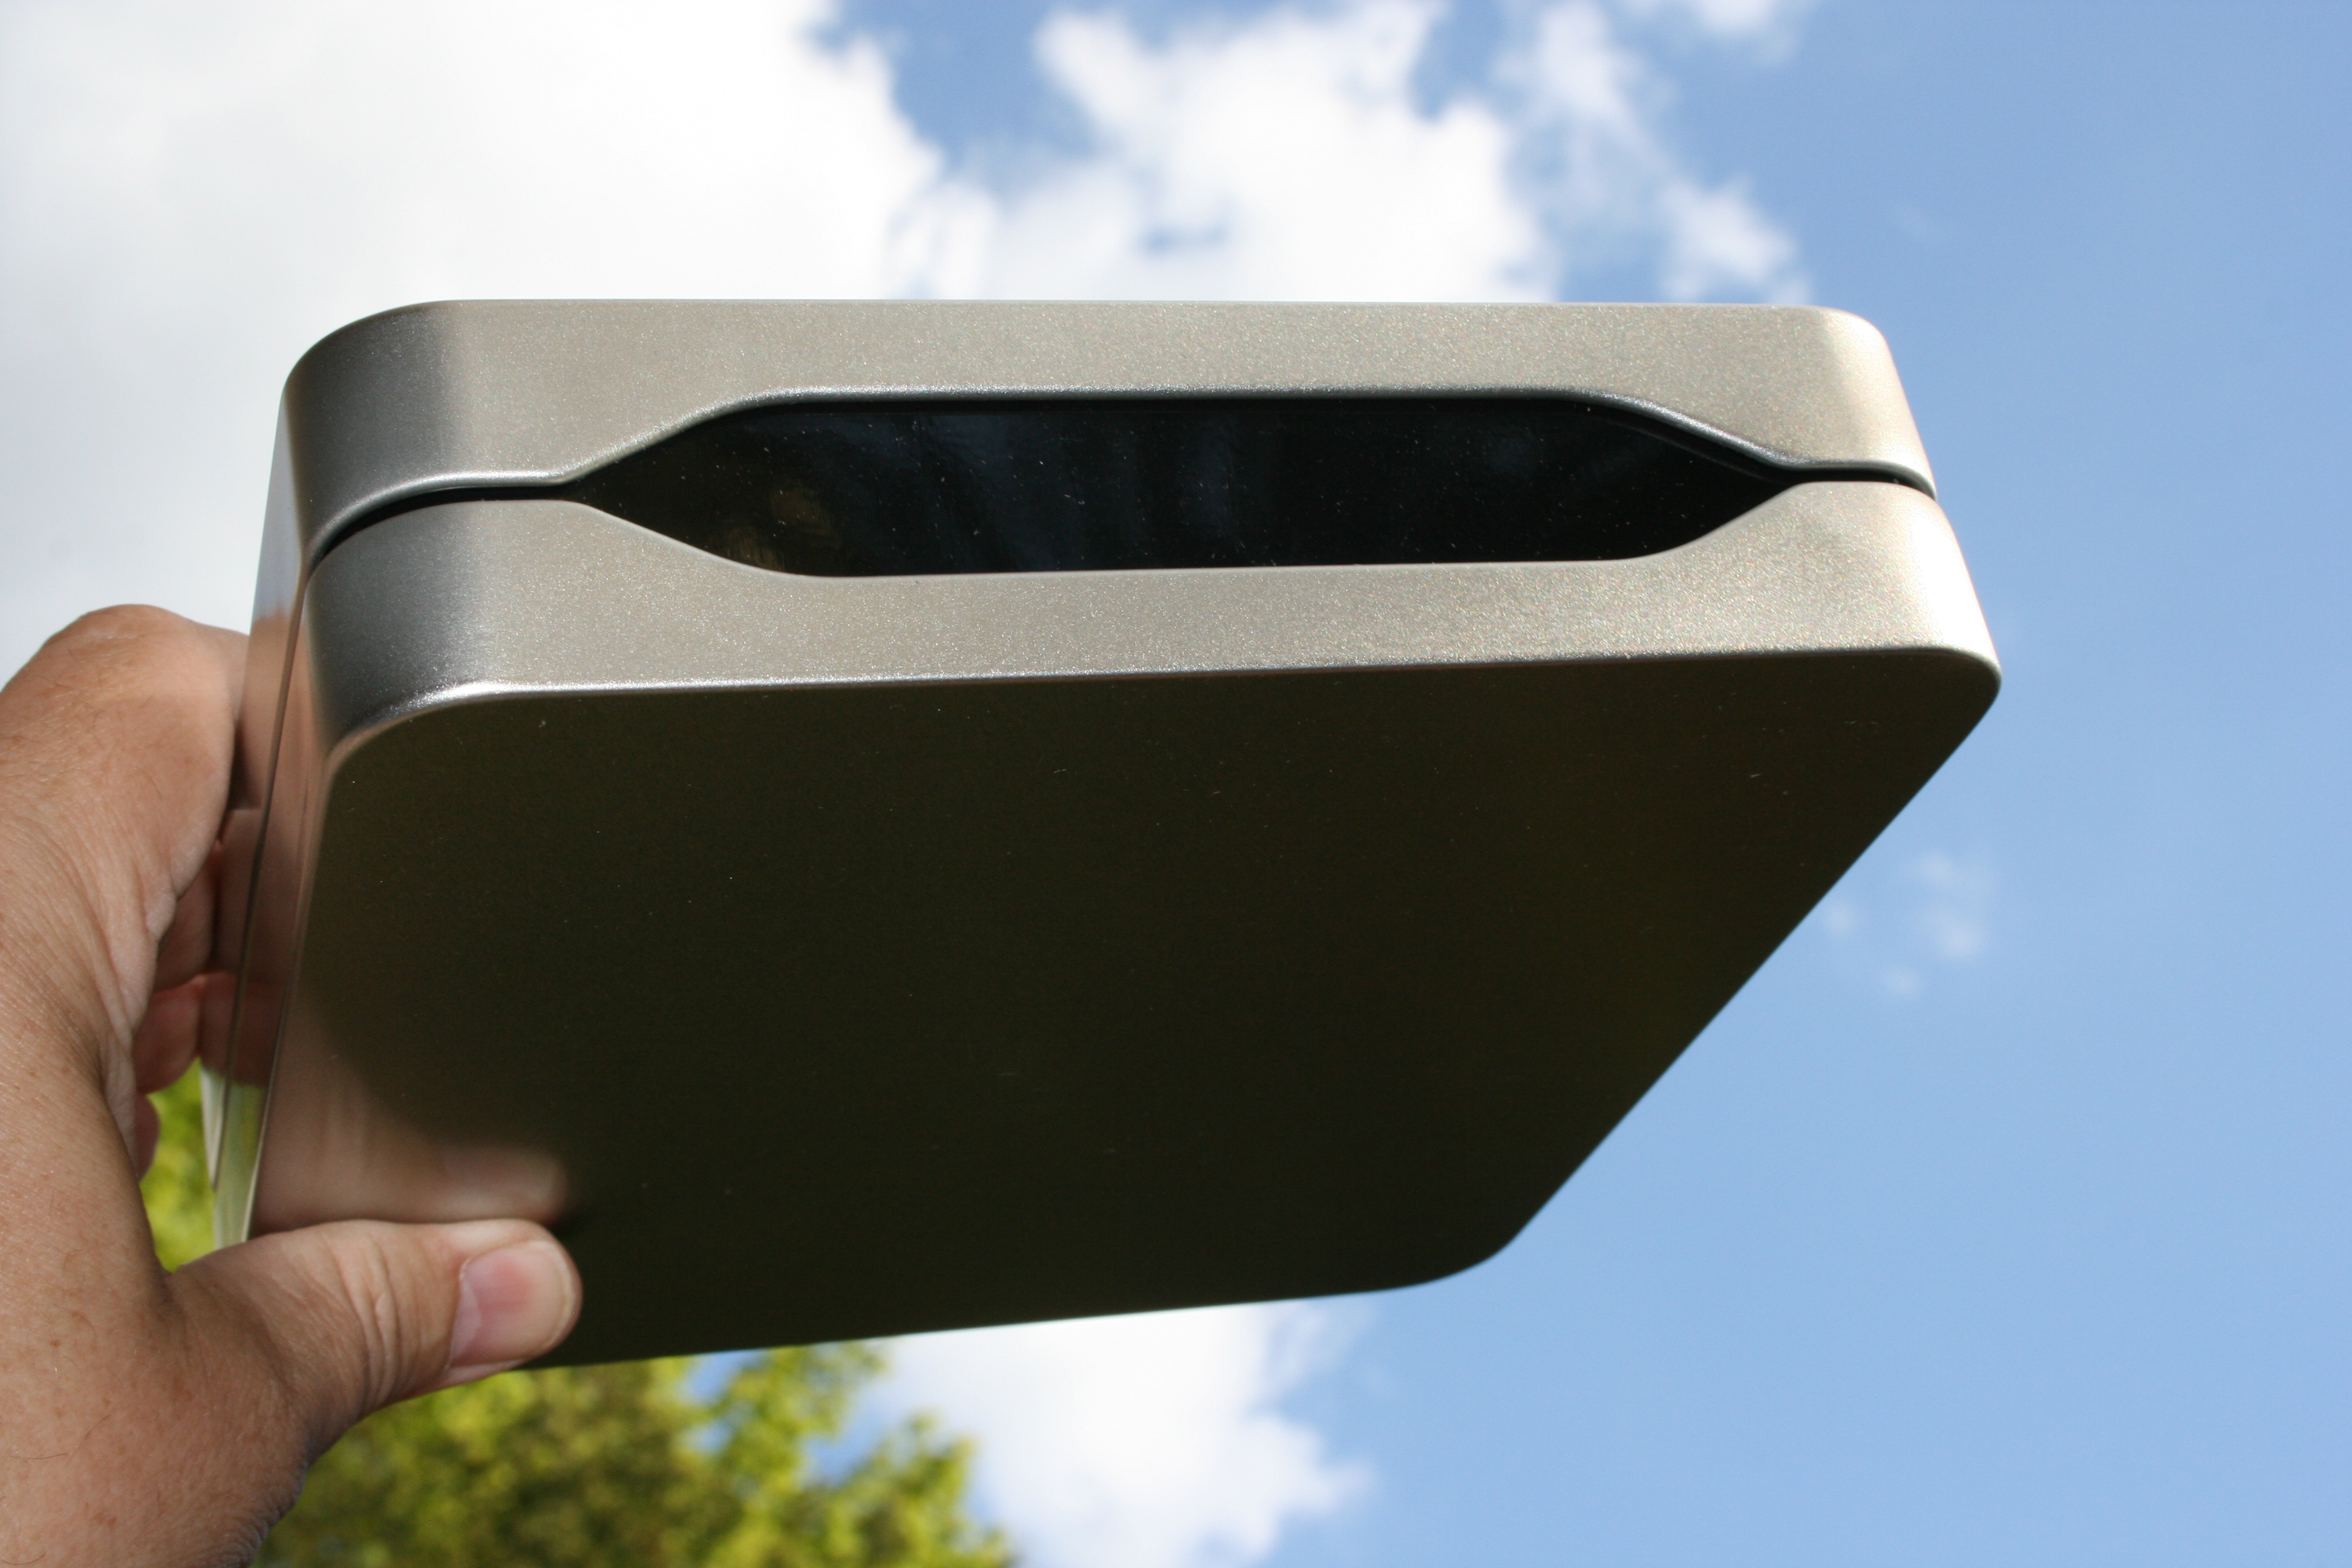
box, lighting, design, light fixture, tin can, metal box